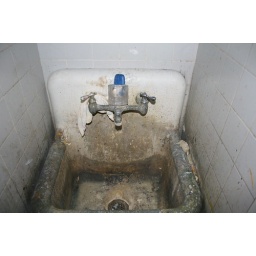
there was a sign in this bathroom that reminded occupants to &amp;quot;keep it clean&amp;quot;....